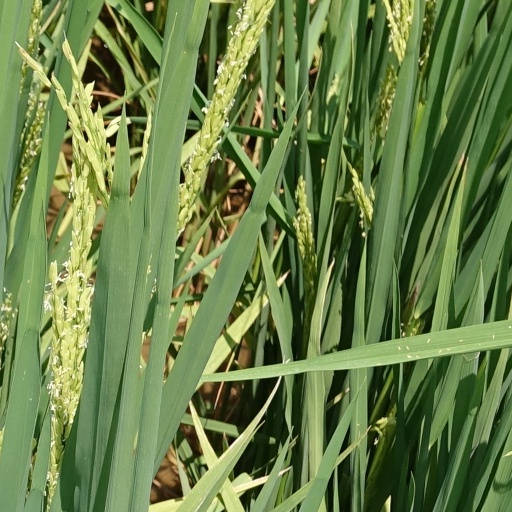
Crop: rice